César Valdez

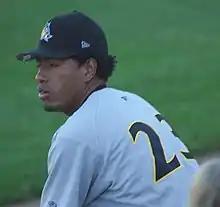
Valdez with the South Bend Silver Hawks in 2007

César Miguel Valdez (born March 17, 1985) is a Dominican professional baseball pitcher for the Leones de Yucatán of the Mexican League. He has previously played in Major League Baseball (MLB) for the Arizona Diamondbacks, Oakland Athletics, Toronto Blue Jays, Baltimore Orioles, and Los Angeles Angels, and in the Chinese Professional Baseball League (CPBL) for the Lamigo Monkeys.